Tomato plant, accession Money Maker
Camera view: tilt-top (135 deg); turntable rotation: 240 degrees
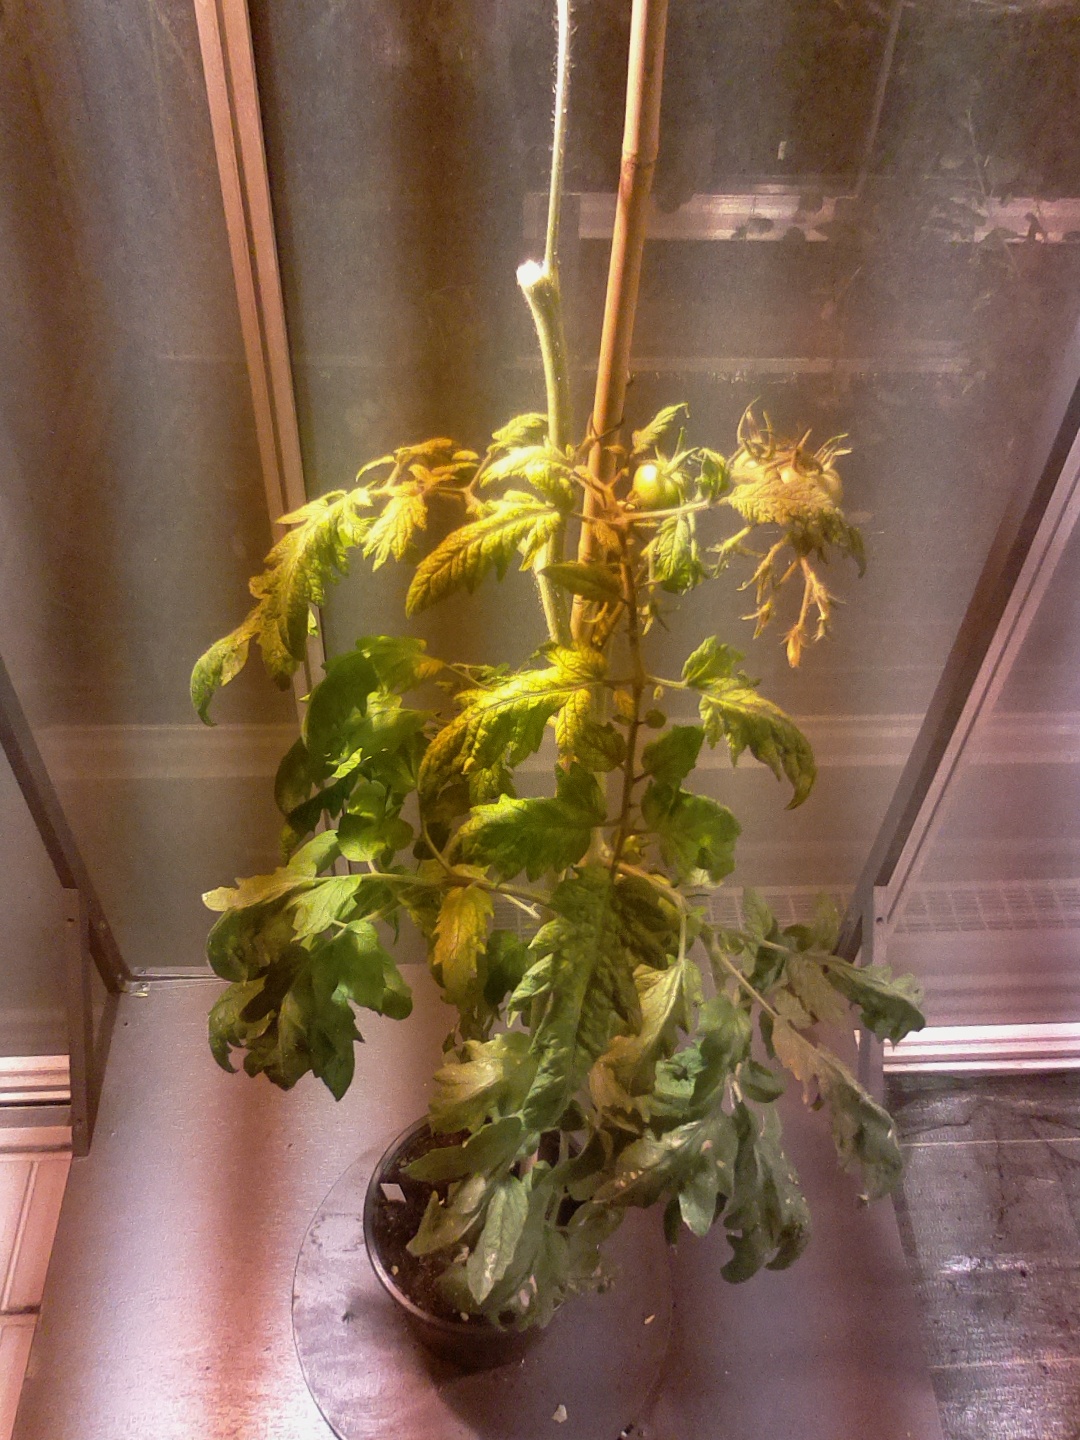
BBCH growth stage 76: 60%-70% of final fruit size